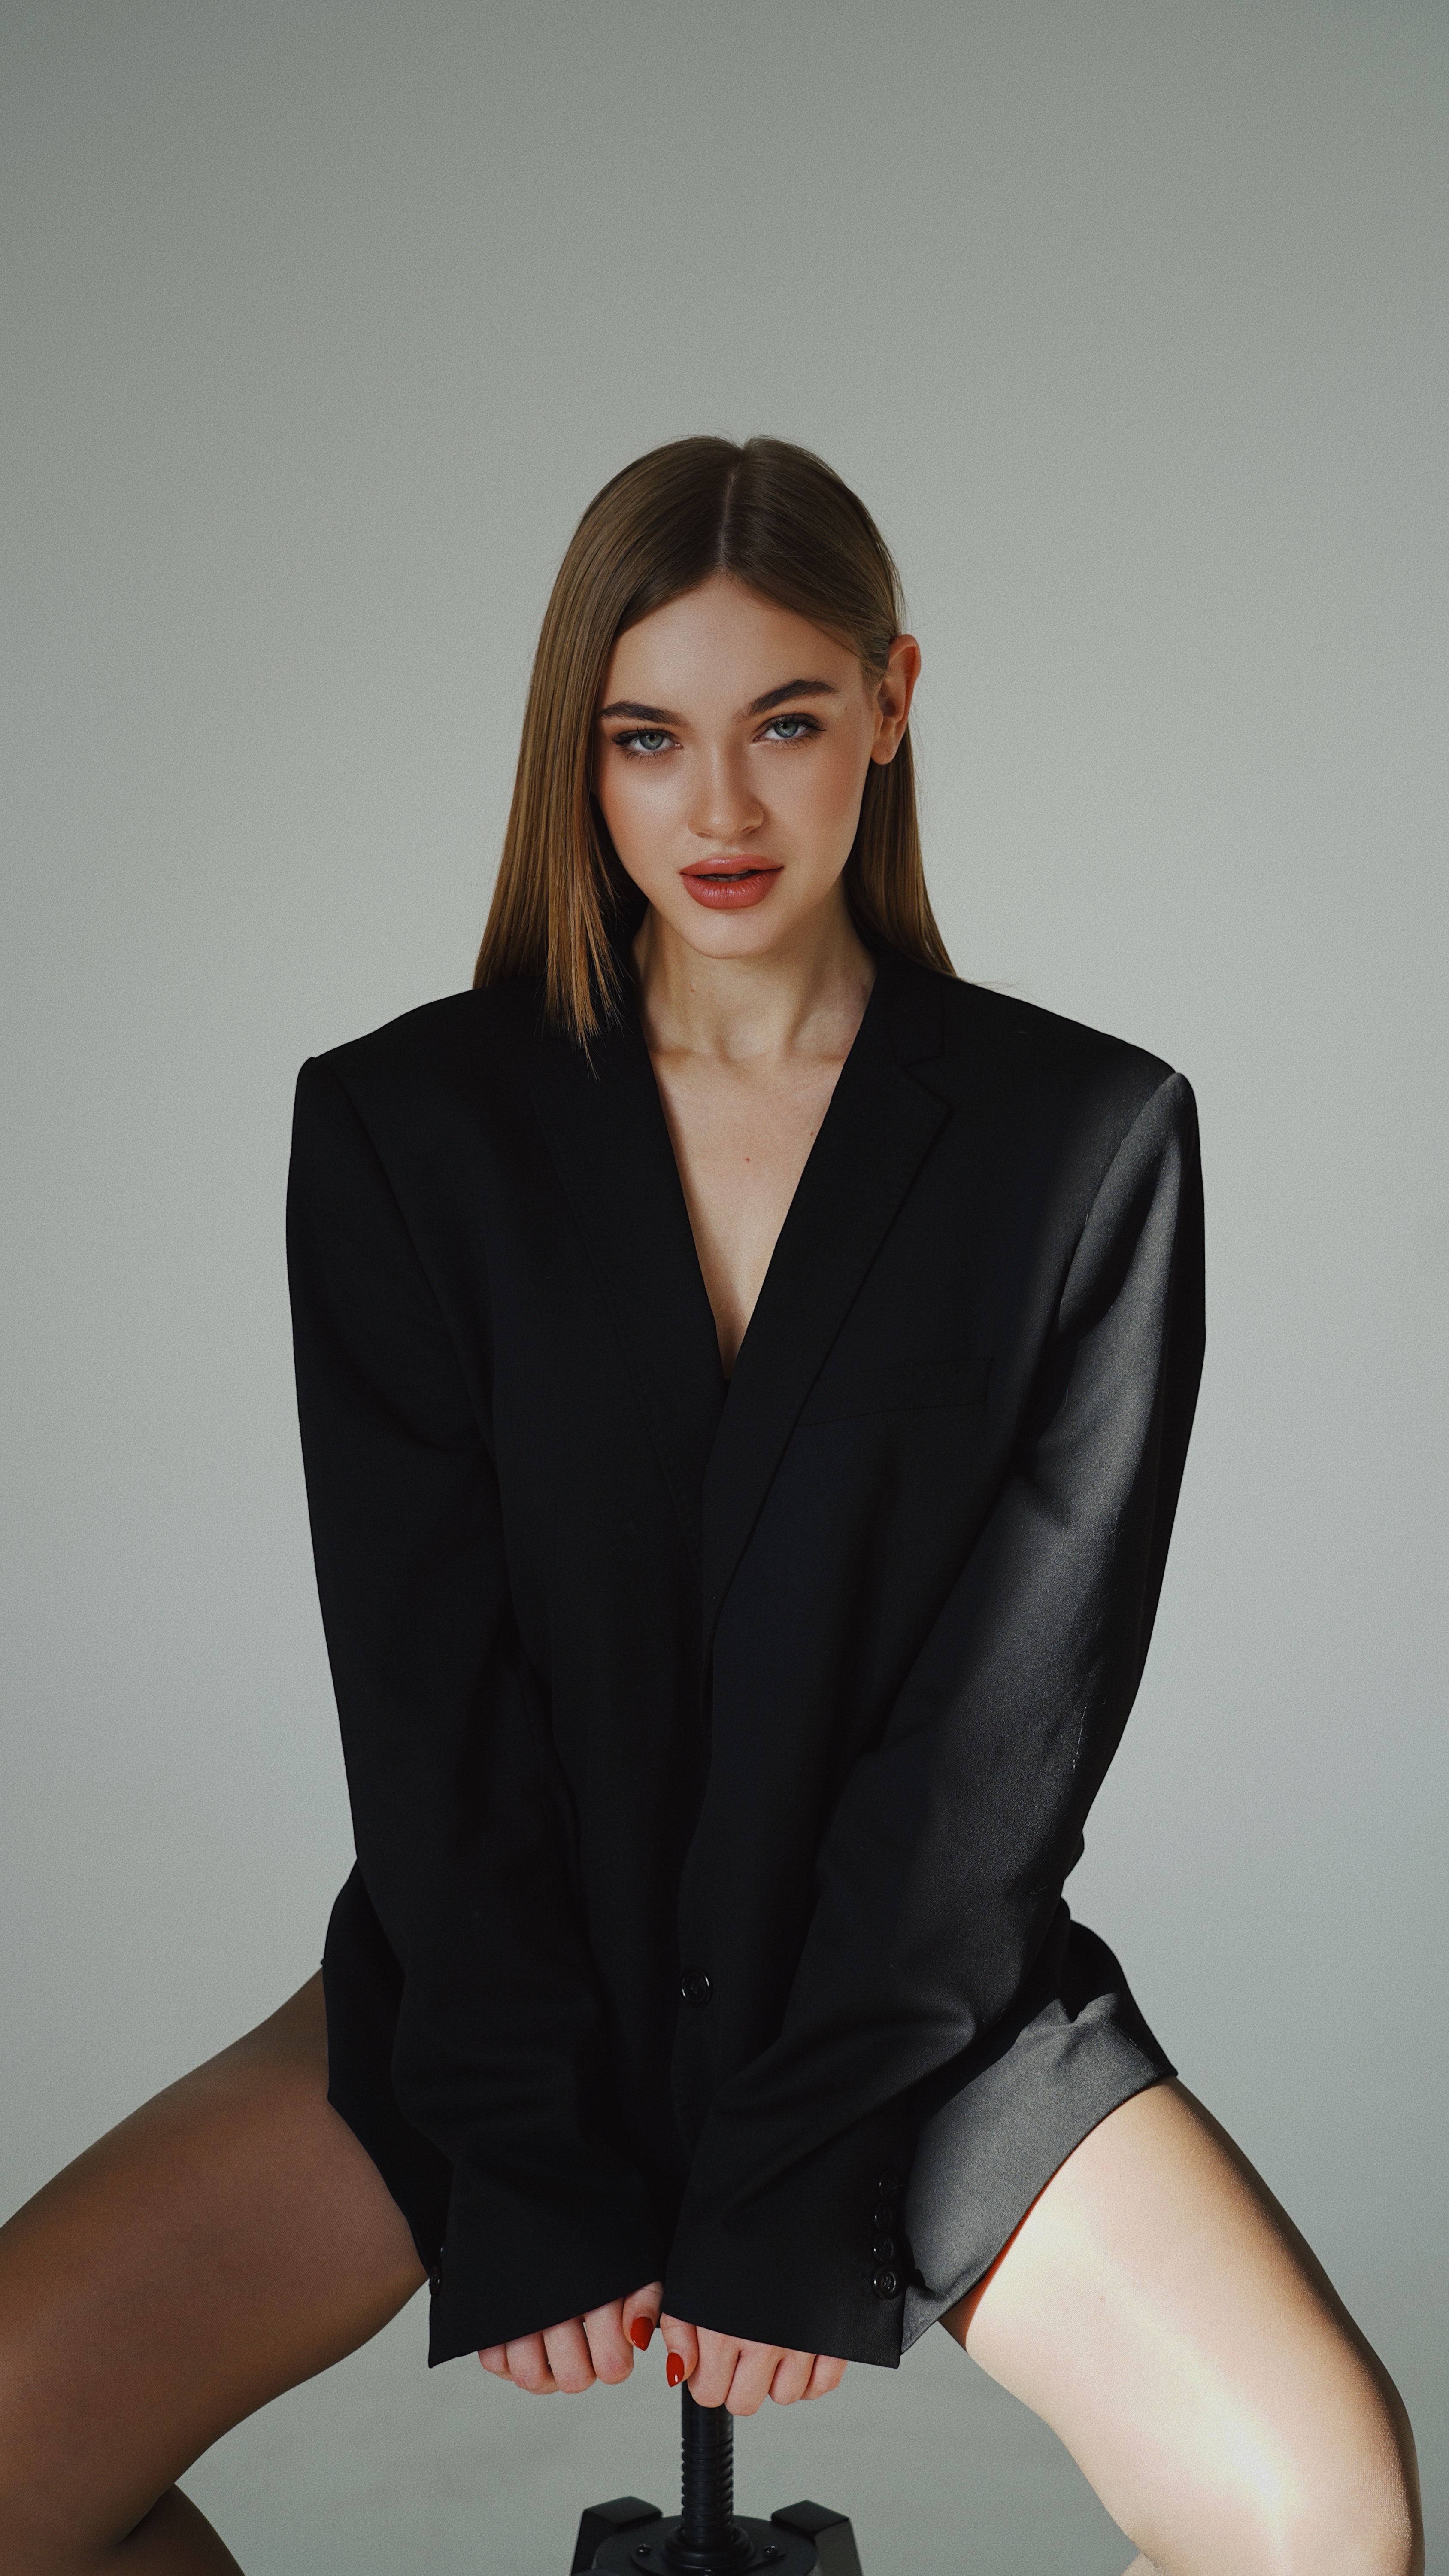
woman, hair, joint, lip, chin, outerwear, shoulder, coat, neck, sleeve, dress shirt, waist, thigh, flash photography, collar, street fashion, knee, suit, black hair, Pantsuit, fashion design, blazer, fashion model, formal wear, long hair, white collar worker, electric blue, sportswear, human leg, chair, brown hair, button, event, trunk, sitting, abdomen, fashion accessory, denim, top, little black dress, pocket, employment, photo shoot, uniform, belt, businessperson, leather